Blackening (cooking)

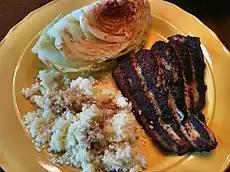
Blackened fish (right)

Blackening is a cooking technique used in the preparation of fish and other foods. Often associated with Cajun cuisine, this technique was invented and popularized by chef Paul Prudhomme. The food is dipped in melted butter and then sprinkled with a mixture of herbs and spices, usually some combination of thyme, oregano, chili pepper, peppercorns, salt, garlic powder, and onion powder. It is then cooked in a very hot cast-iron skillet. The characteristic brown-black color of the crust results from a combination of browned milk solids from the butter and charred spices.